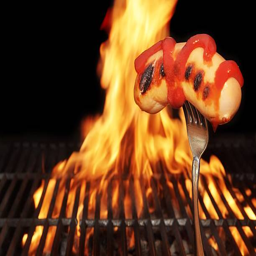
cuisine on the grill in background